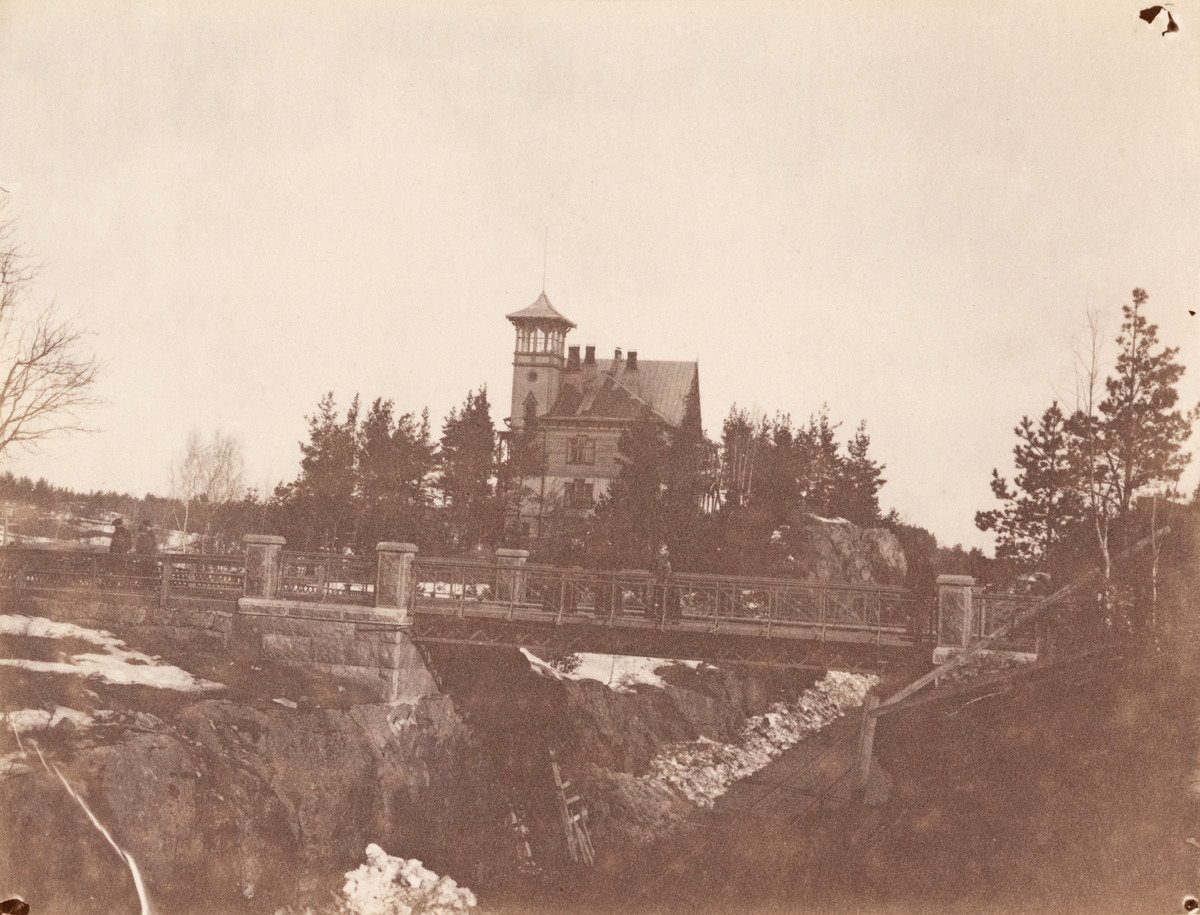
Eläintarhan huvila 9
sisällön kuvaus: Eläintarhan huvila 9. Edessä rautatien ylittävä silta mustavalkoinen
Ajankohta: kuvausaika 1898, kuvausaika 1800 -luvun loppu
Paikka: Suomi, Uusimaa, Helsinki, Alppila Helsinki, Linnunlauluntie
Aiheet: rakennukset, asuinrakennukset, huvilat, sillat, lumi, puistot, rautatiet